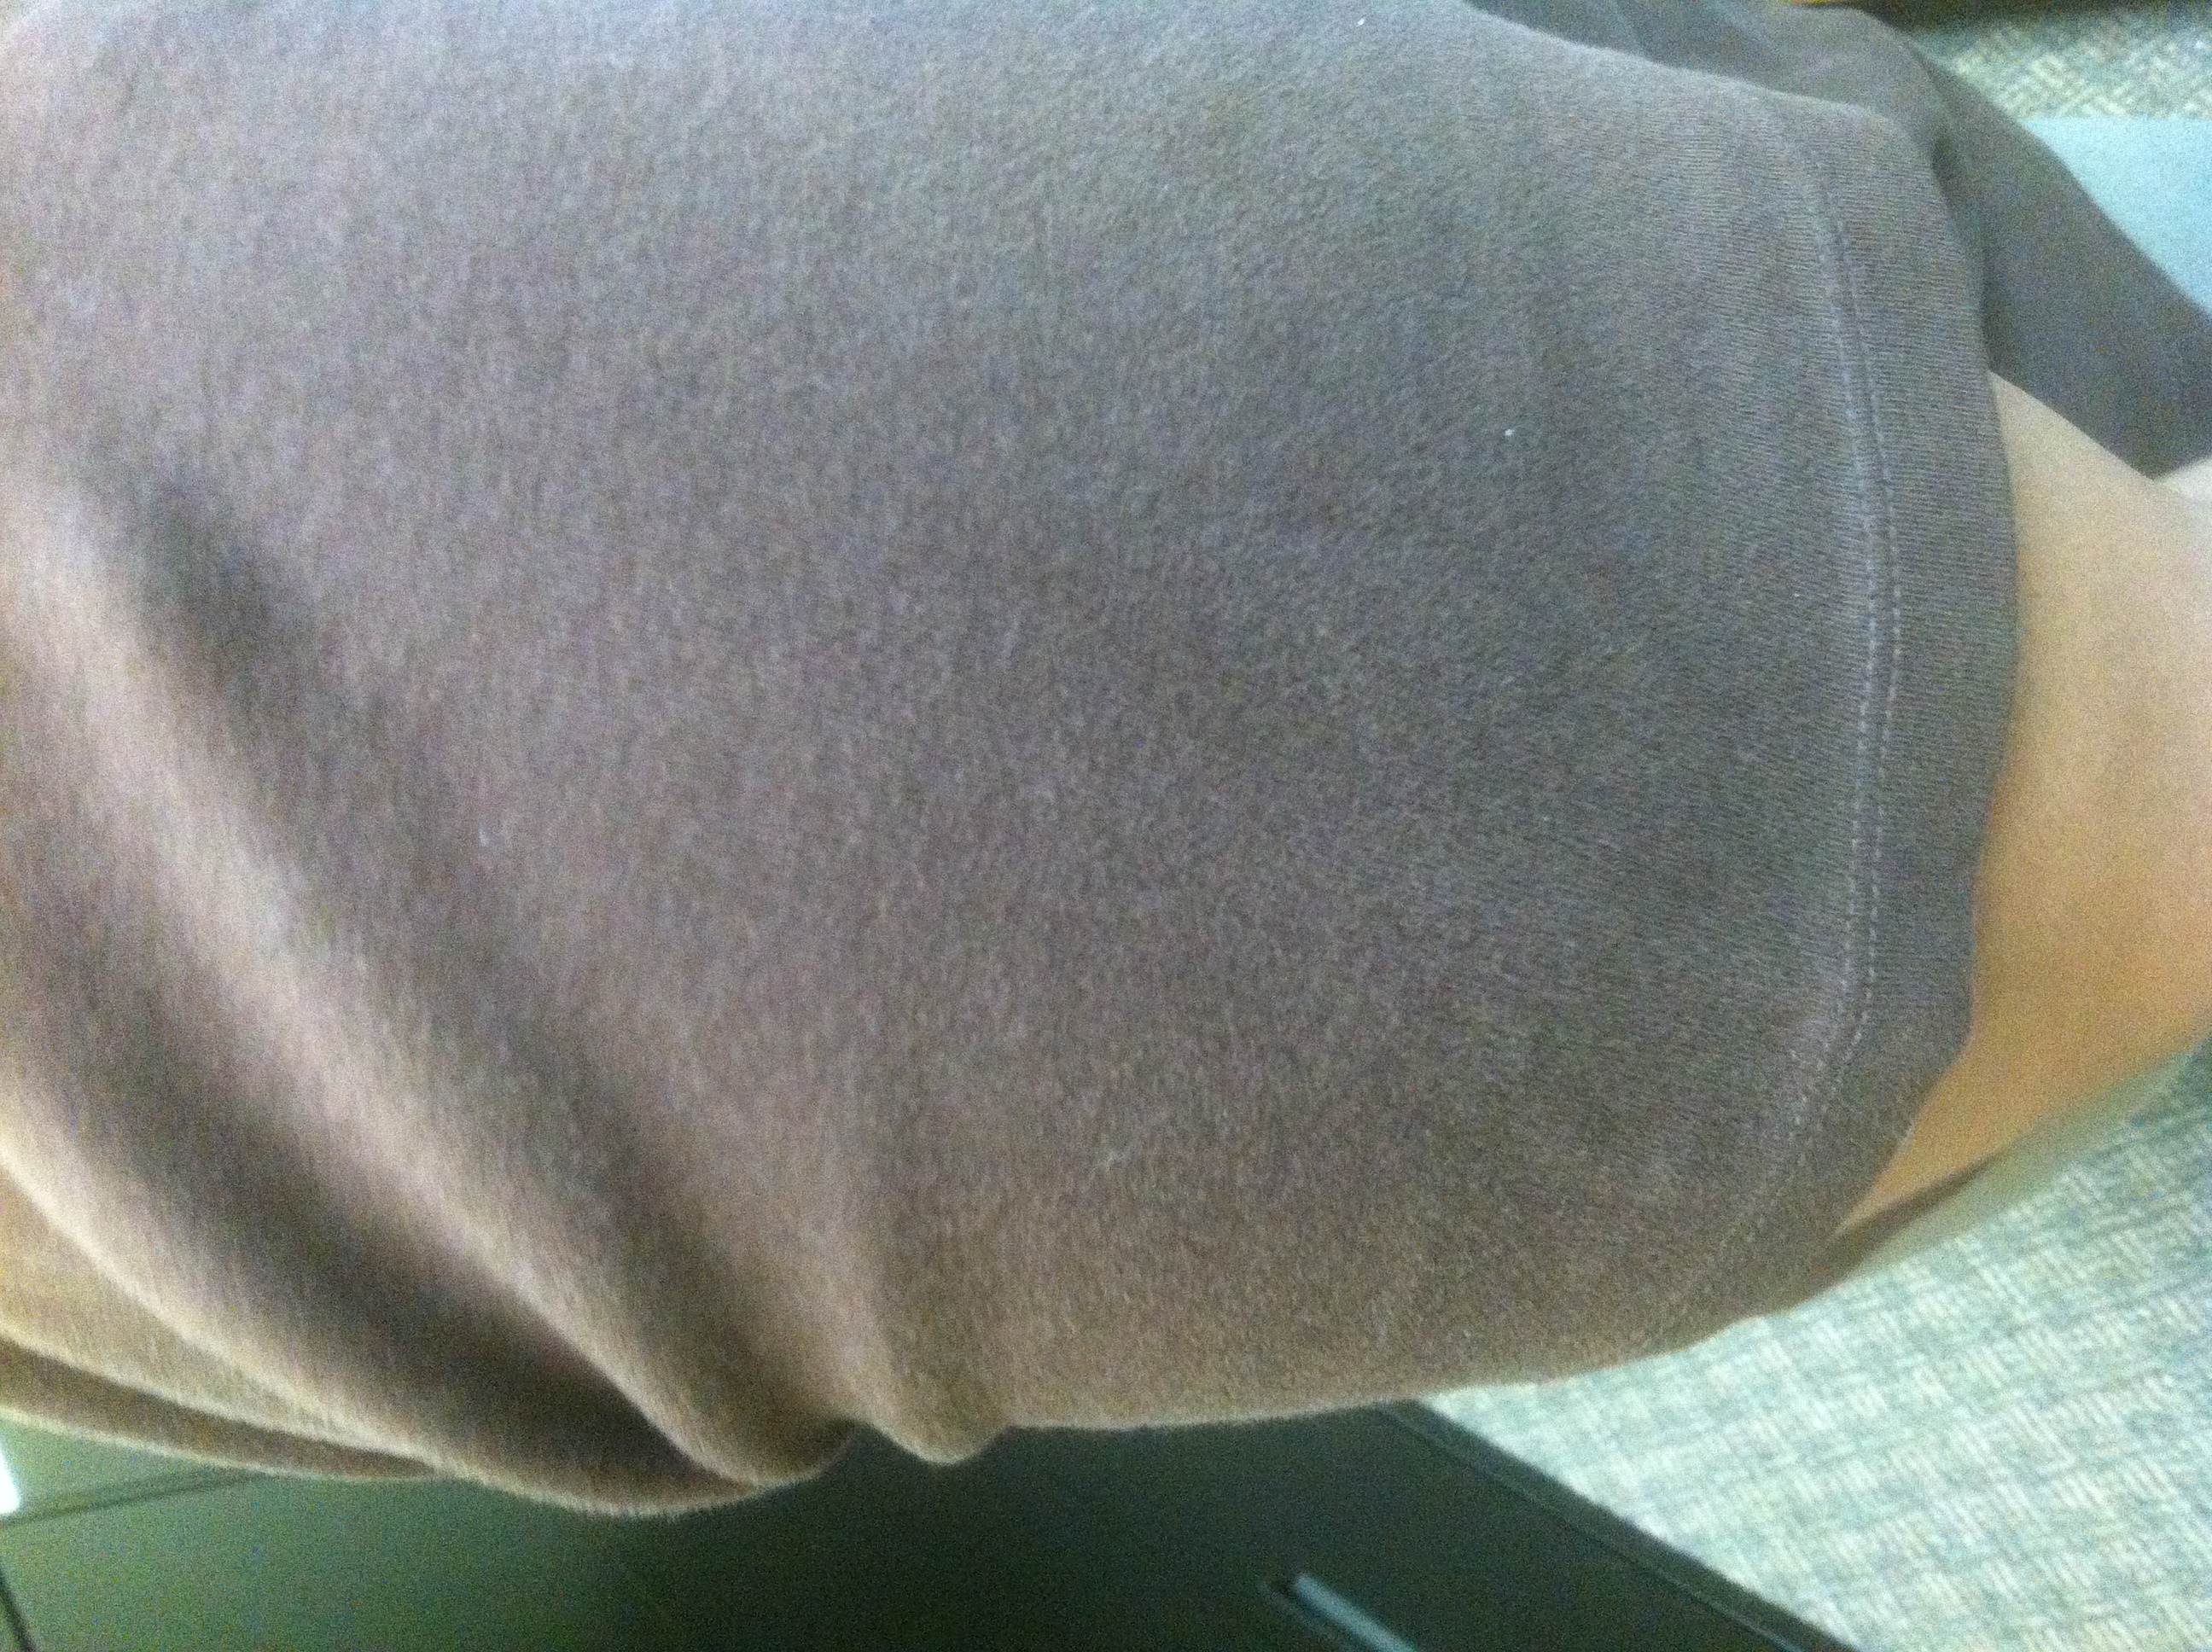Question: Color is the shirt?
Answer: grey